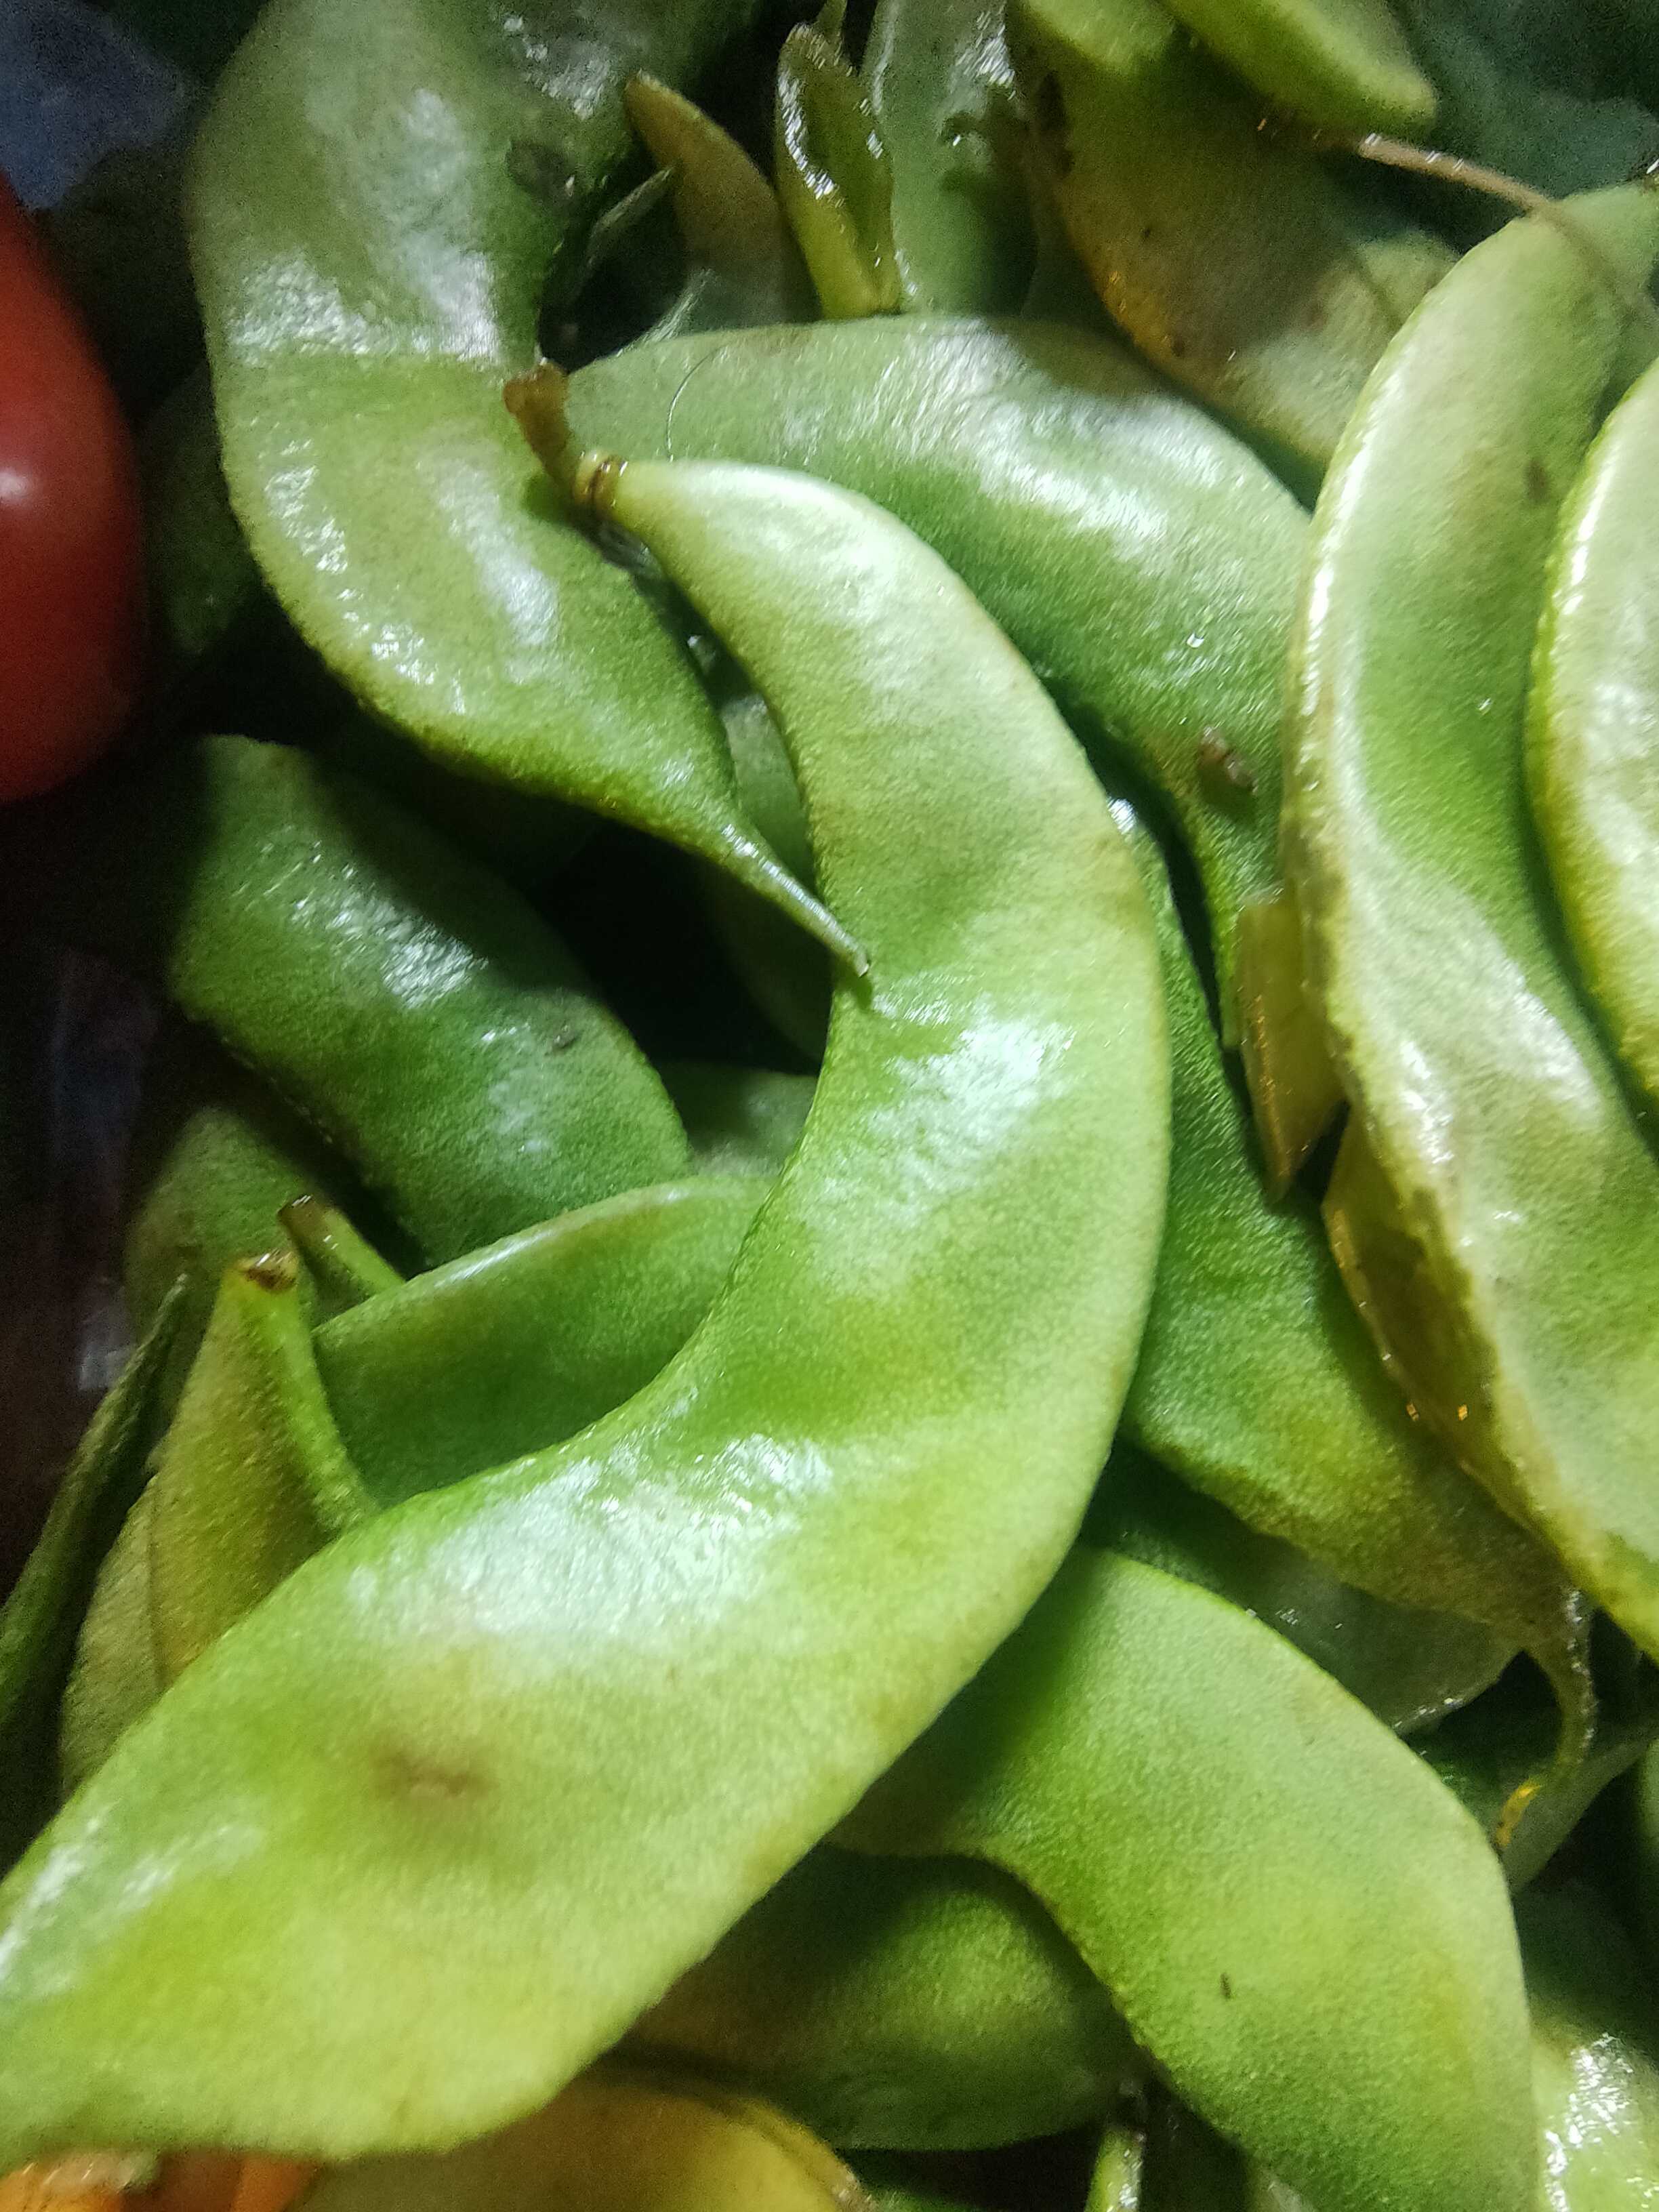
Label: Lablab purpureus